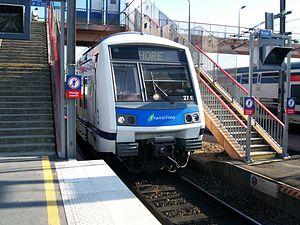
La ligne E du RER d'Île-de-France, officiellement dénommée Eole ou plus souvent RER E, est une ligne du réseau express régional d'Île-de-France qui dessert l'est de l'agglomération parisienne selon un axe est-ouest. Elle relie Haussmann - Saint-Lazare, à l'ouest, au cœur de Paris, à Chelles - Gournay et Tournan, à l'est.